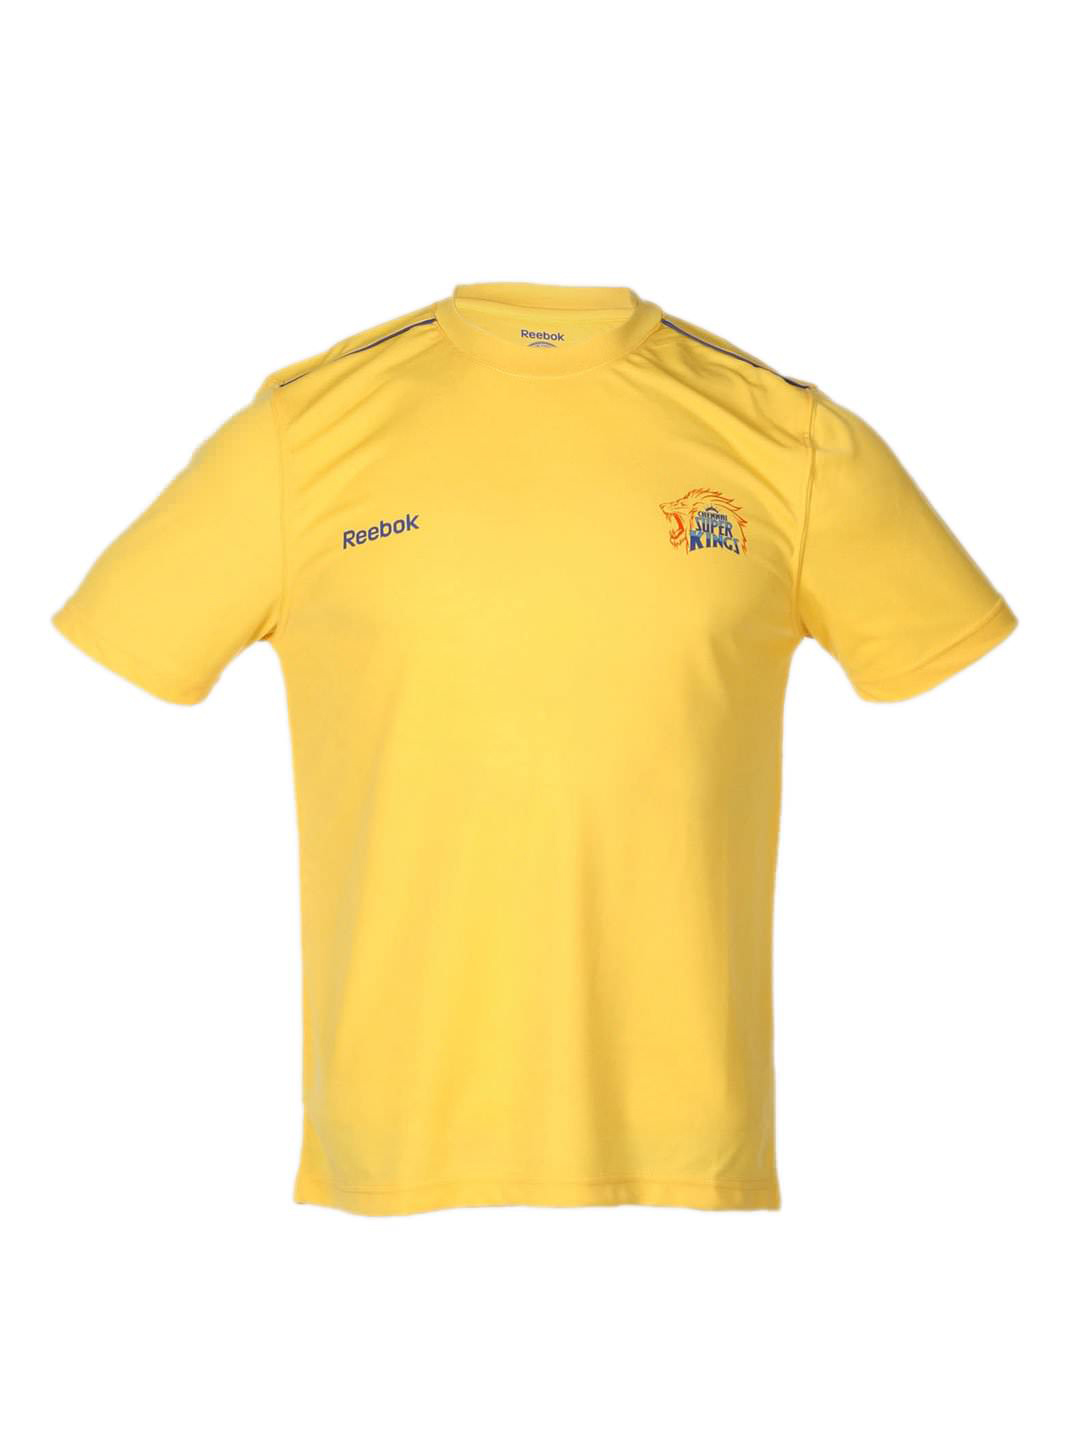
CSK Mens Fangear Tee
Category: Apparel / Topwear / Tshirts
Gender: Men
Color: Yellow
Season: Summer 2011
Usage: Sports